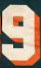
Number: 9